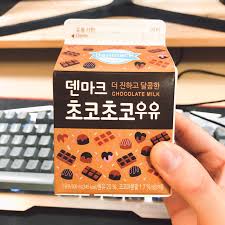
Label: paper